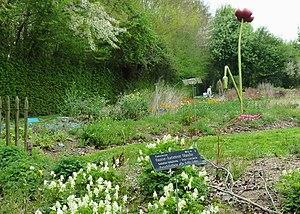
Pseudofumaria alba Conservatoire botanique national Bailleul Nord, France
Le conservatoire botanique national de Bailleul est l’un des onze conservatoires botaniques nationaux de France. Agréé en 1991, il bénéficie du statut d'association loi de 1901. Il est installé dans le centre de ressources dans le domaine de la botanique créé en 1975, au Hameau de Haendries à Bailleul, en région Nord-Pas-de-Calais, à l'initiative du professeur Jean-Marie Géhu, et devenu Centre régional de Phytosociologie en 1987.